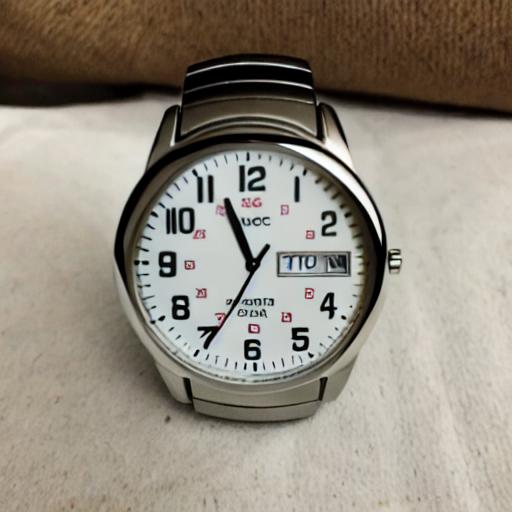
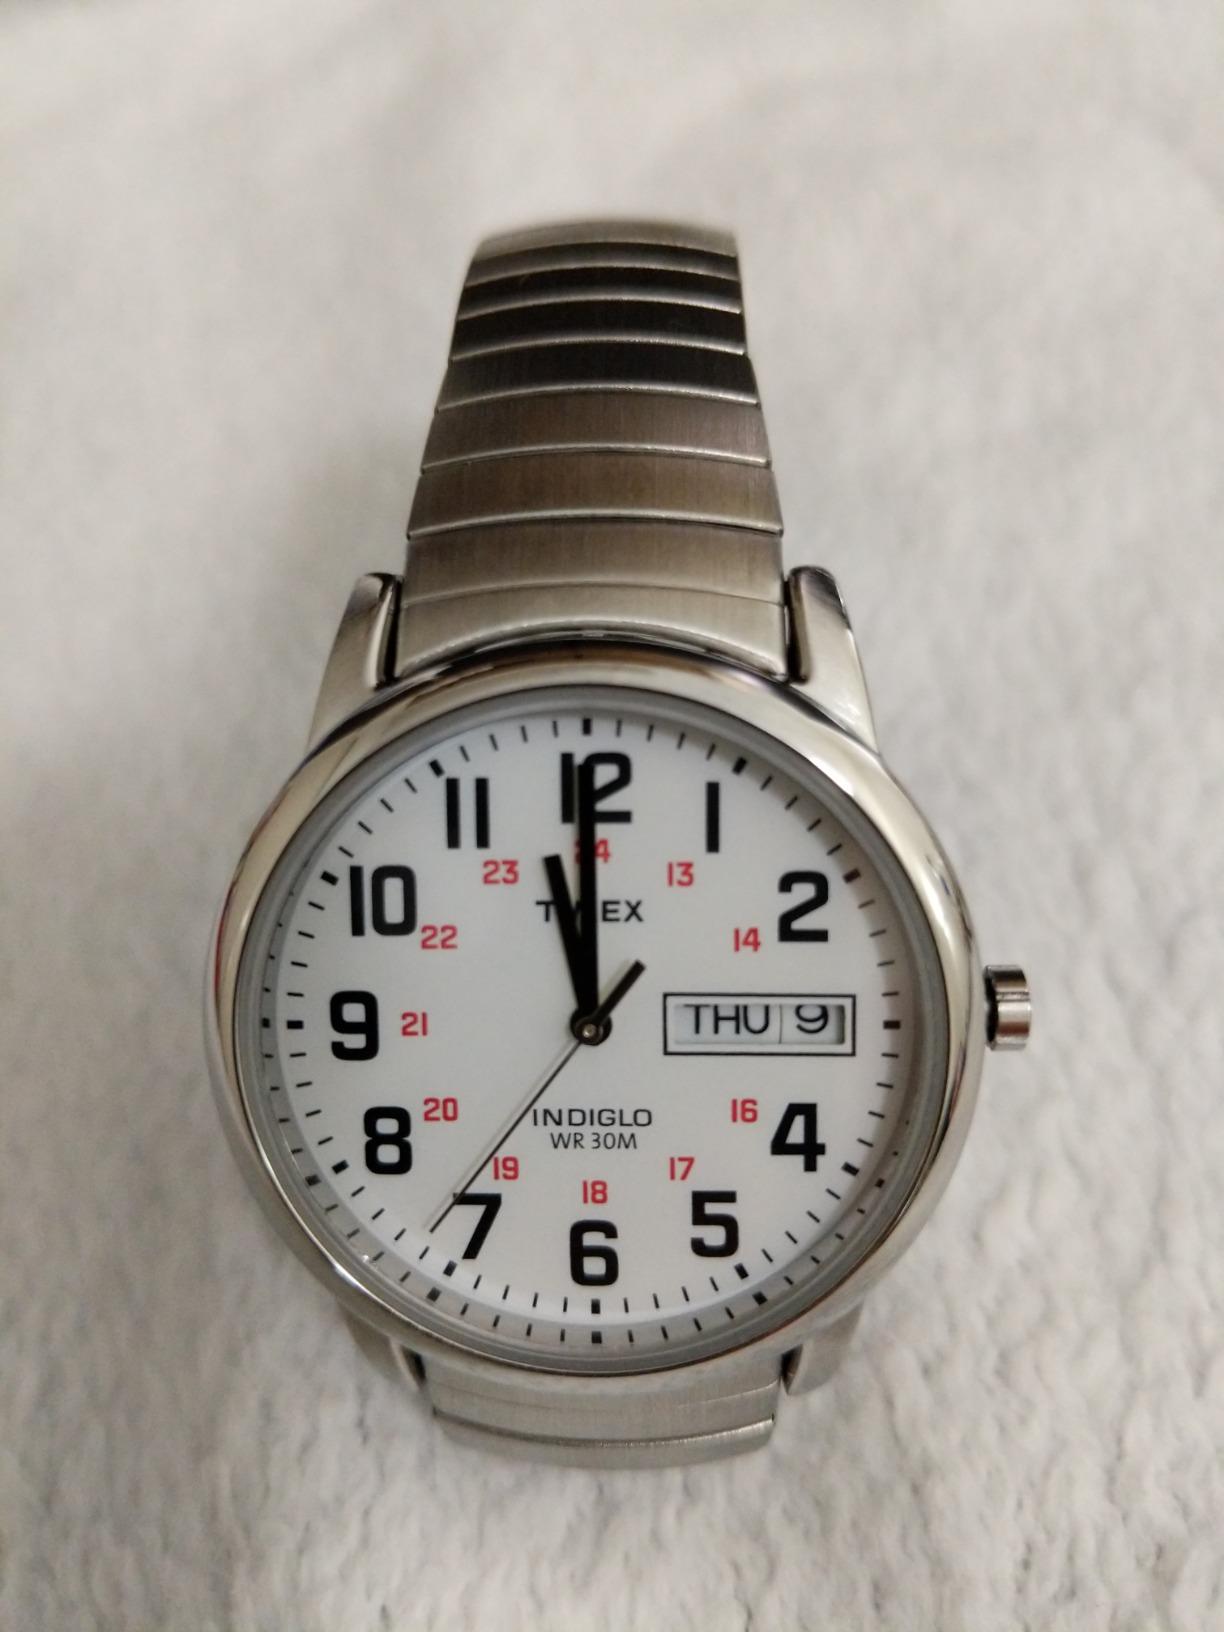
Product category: accessories_watch
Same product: no